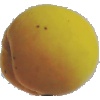
Label: Peach 2